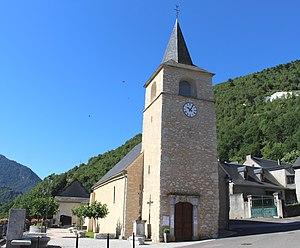
Église Saint-Martin de Beyrède (Hautes-Pyrénées)
Beyrede-Jumet-Camous est une commune nouvelle située dans le département des Hautes-Pyrénées, en région Occitanie, créée le 1ᵉʳ janvier 2019.
Beyrède-Jumet est une ancienne commune française située dans le département des Hautes-Pyrénées, en région Occitanie. Le 1ᵉʳ janvier 2019, elle devient une commune déléguée de Beyrède-Jumet-Camous.
La liste des églises des Hautes-Pyrénées recense de manière exhaustive les églises situées dans le département français des Hautes-Pyrénées.